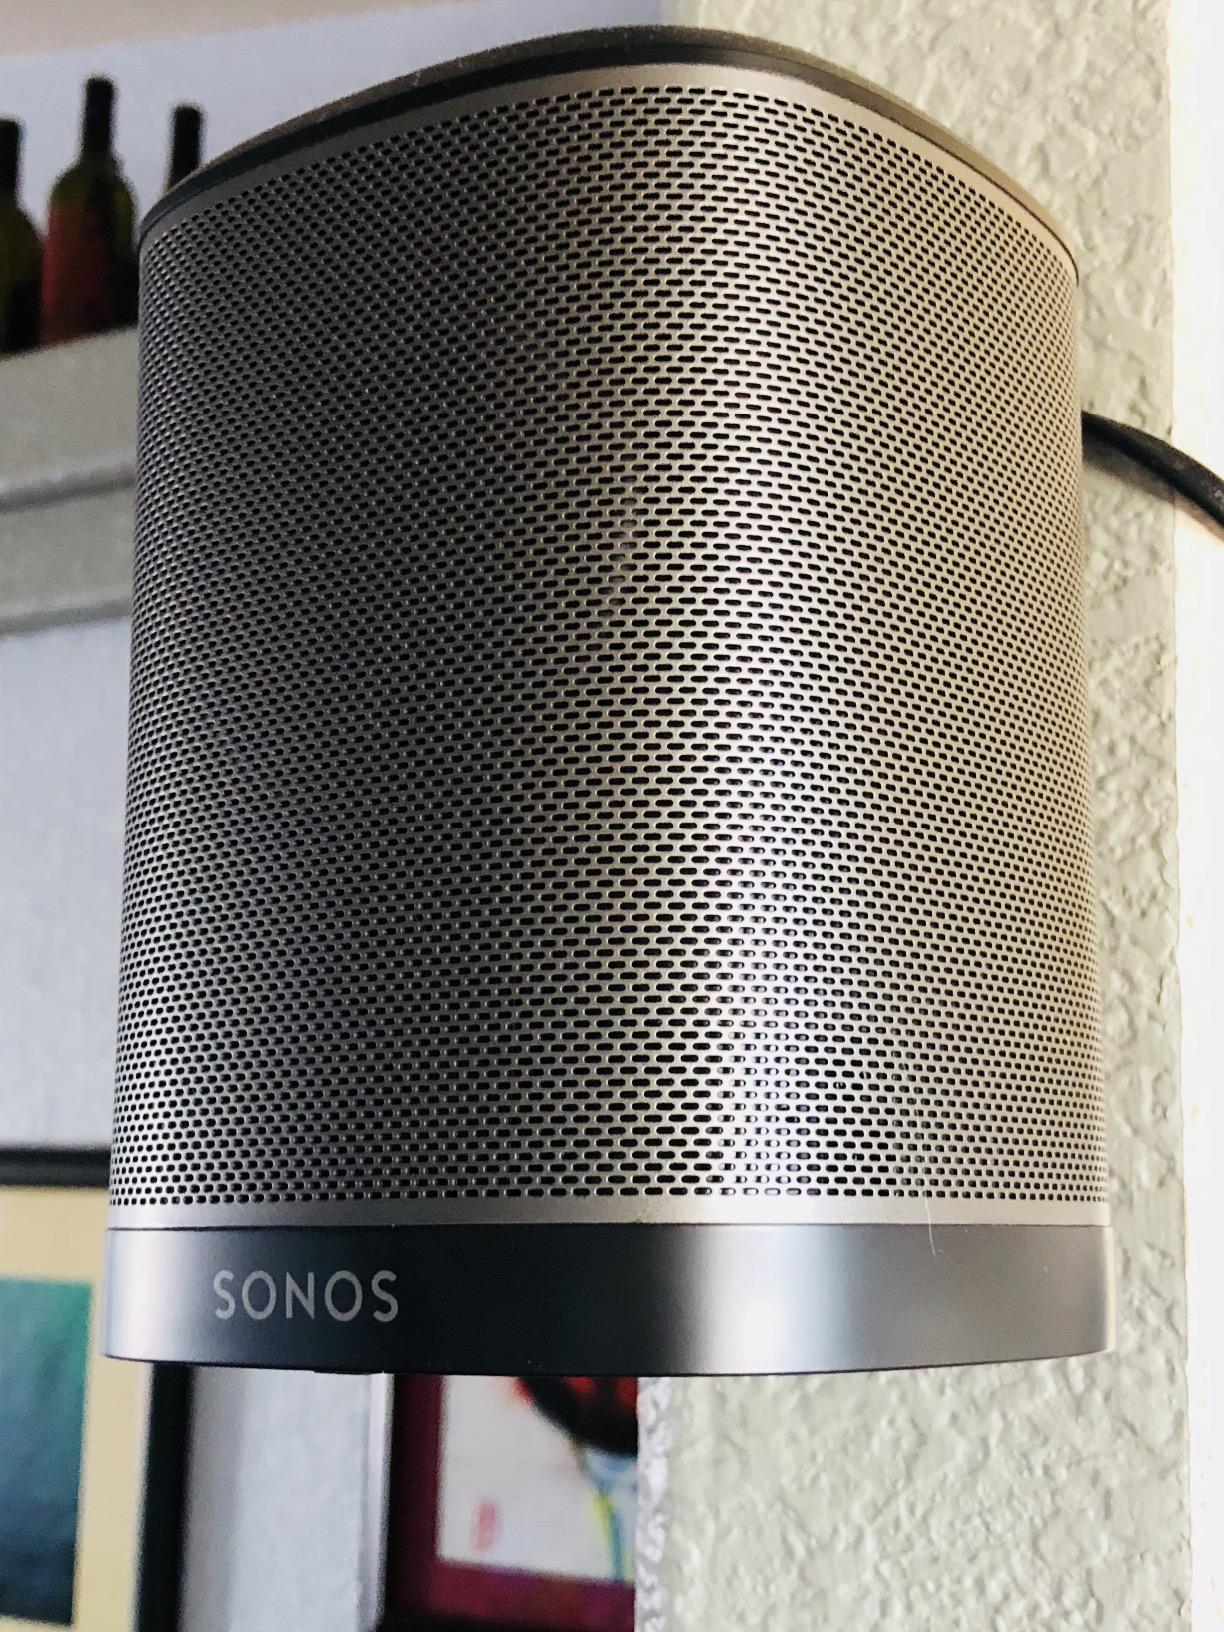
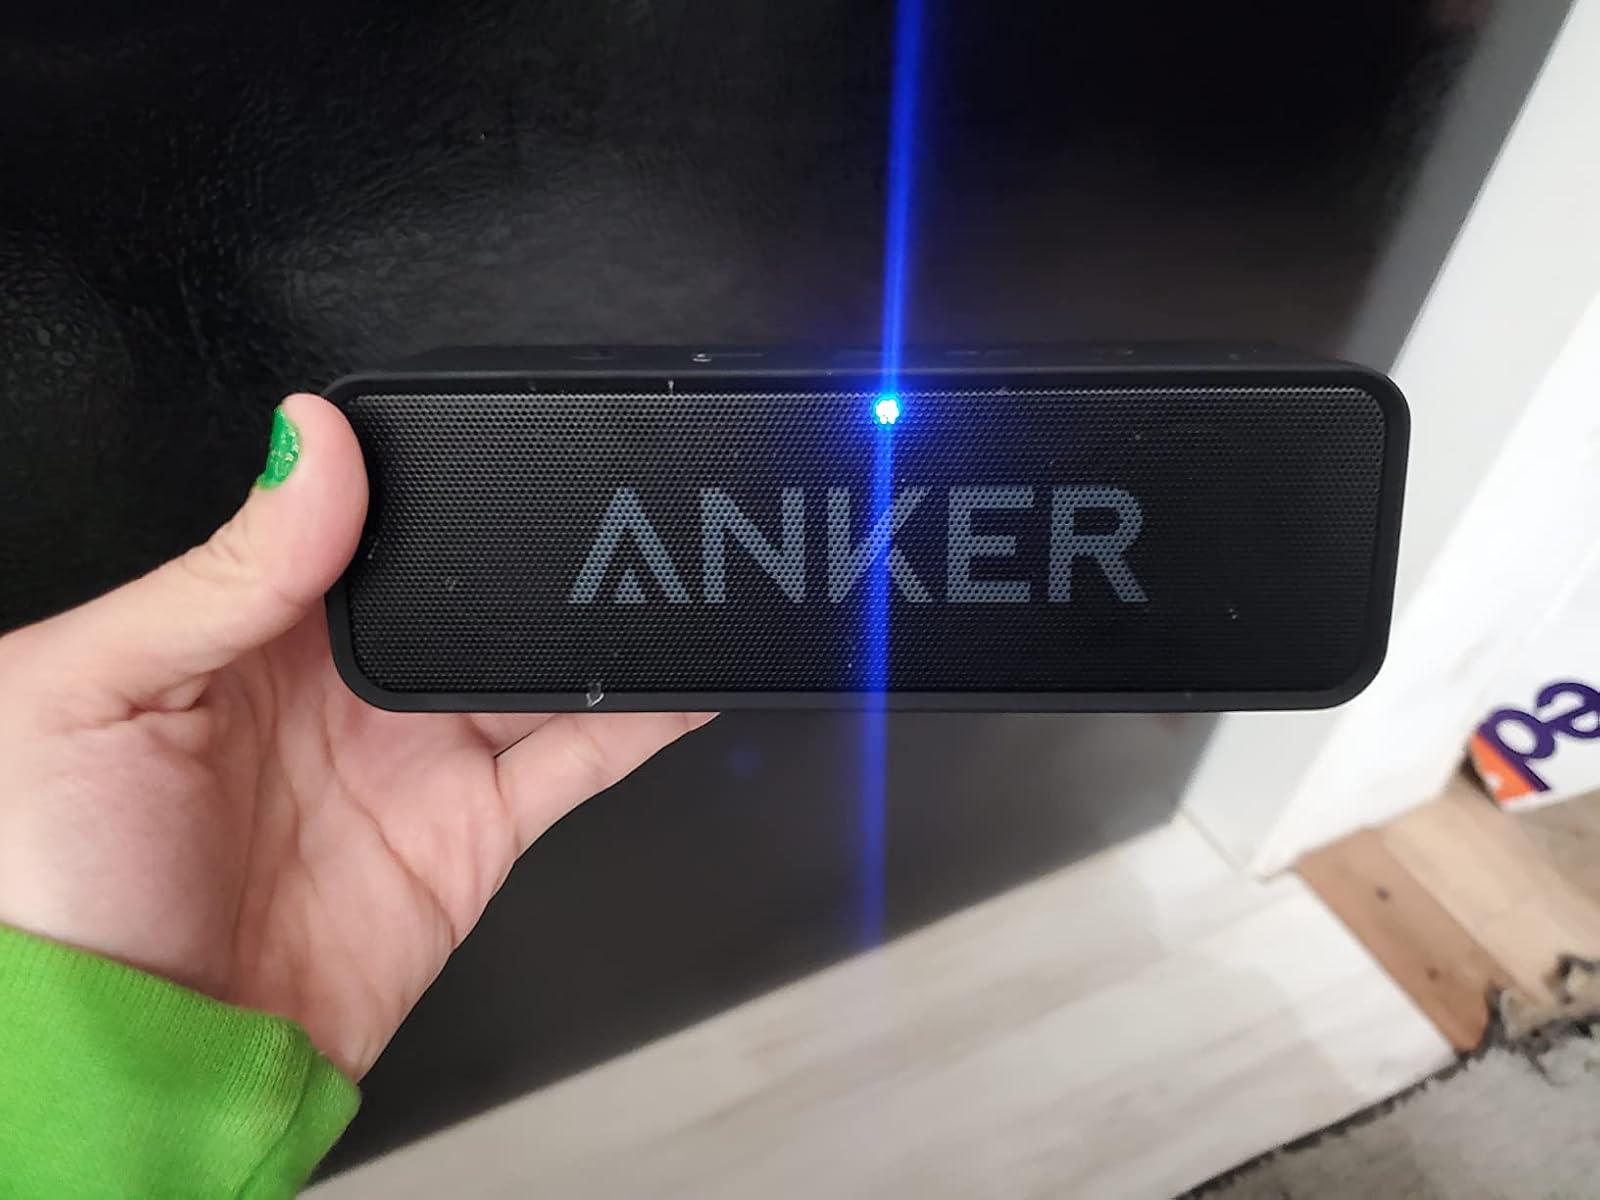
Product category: speaker
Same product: no